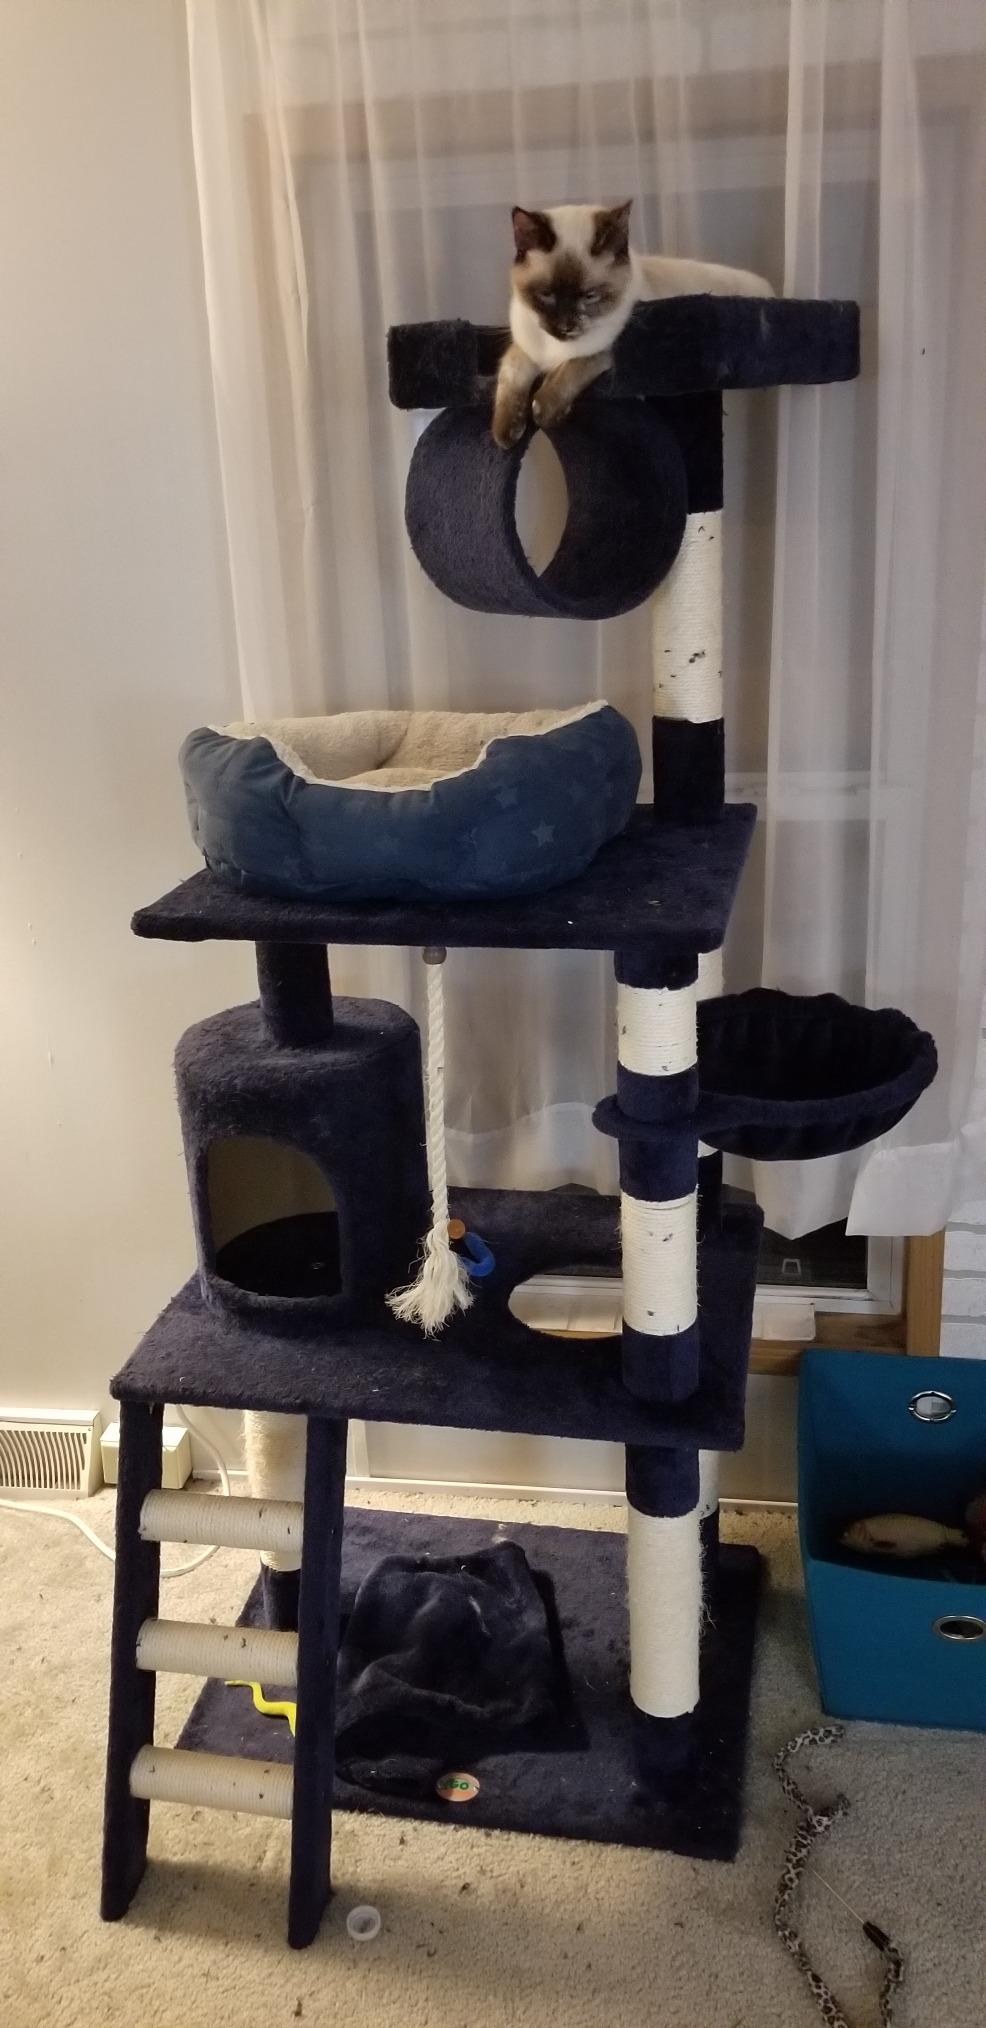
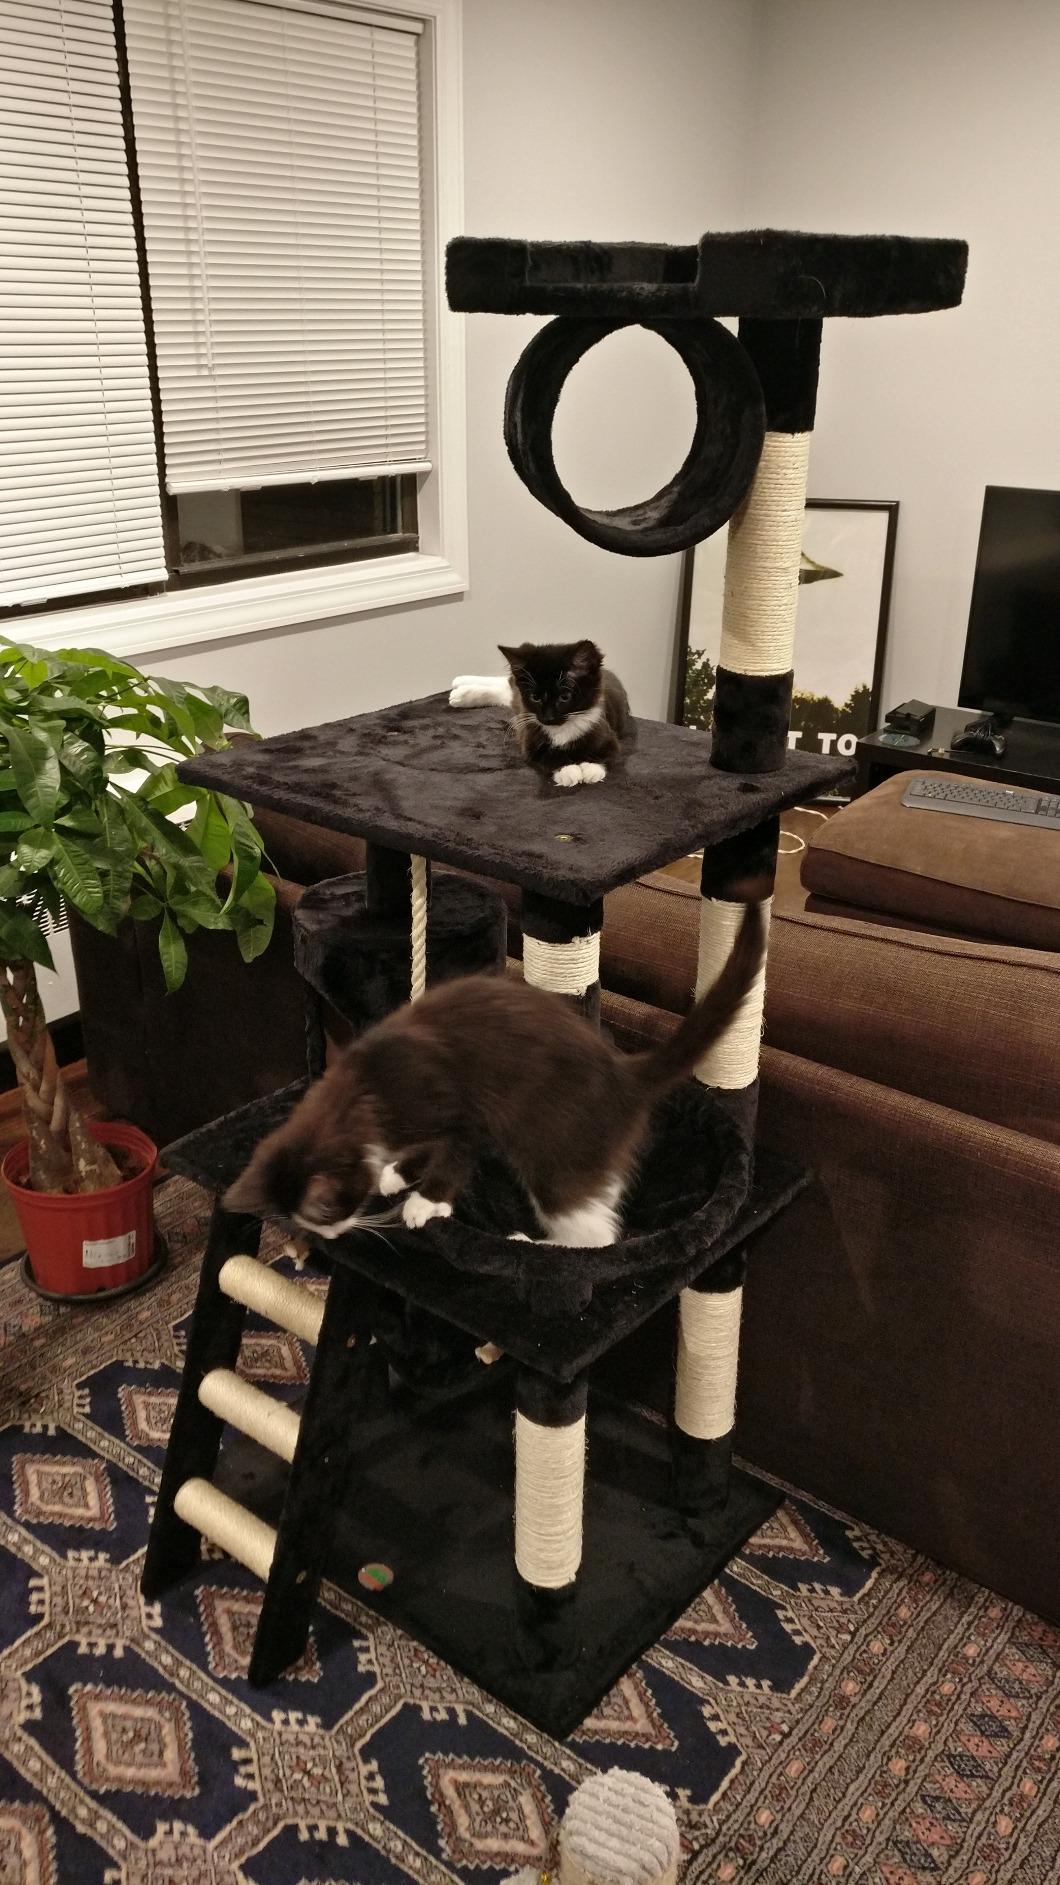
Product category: items_cat tree
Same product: no